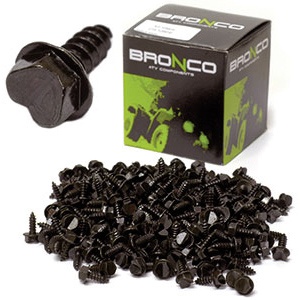
V-CUT NASTAT 4,76mm x 12,7mm 250 kpl
V-CUT NASTAT 4,76mm x 12,7mm 250 kpl
Brand: Bronco
Category: Hardware > Hardware Accessories > Hardware Fasteners > Screws > Self-Drilling Screws